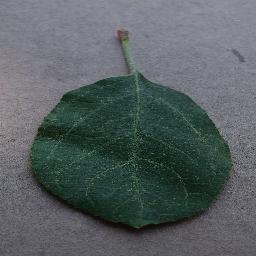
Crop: apple
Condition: healthy